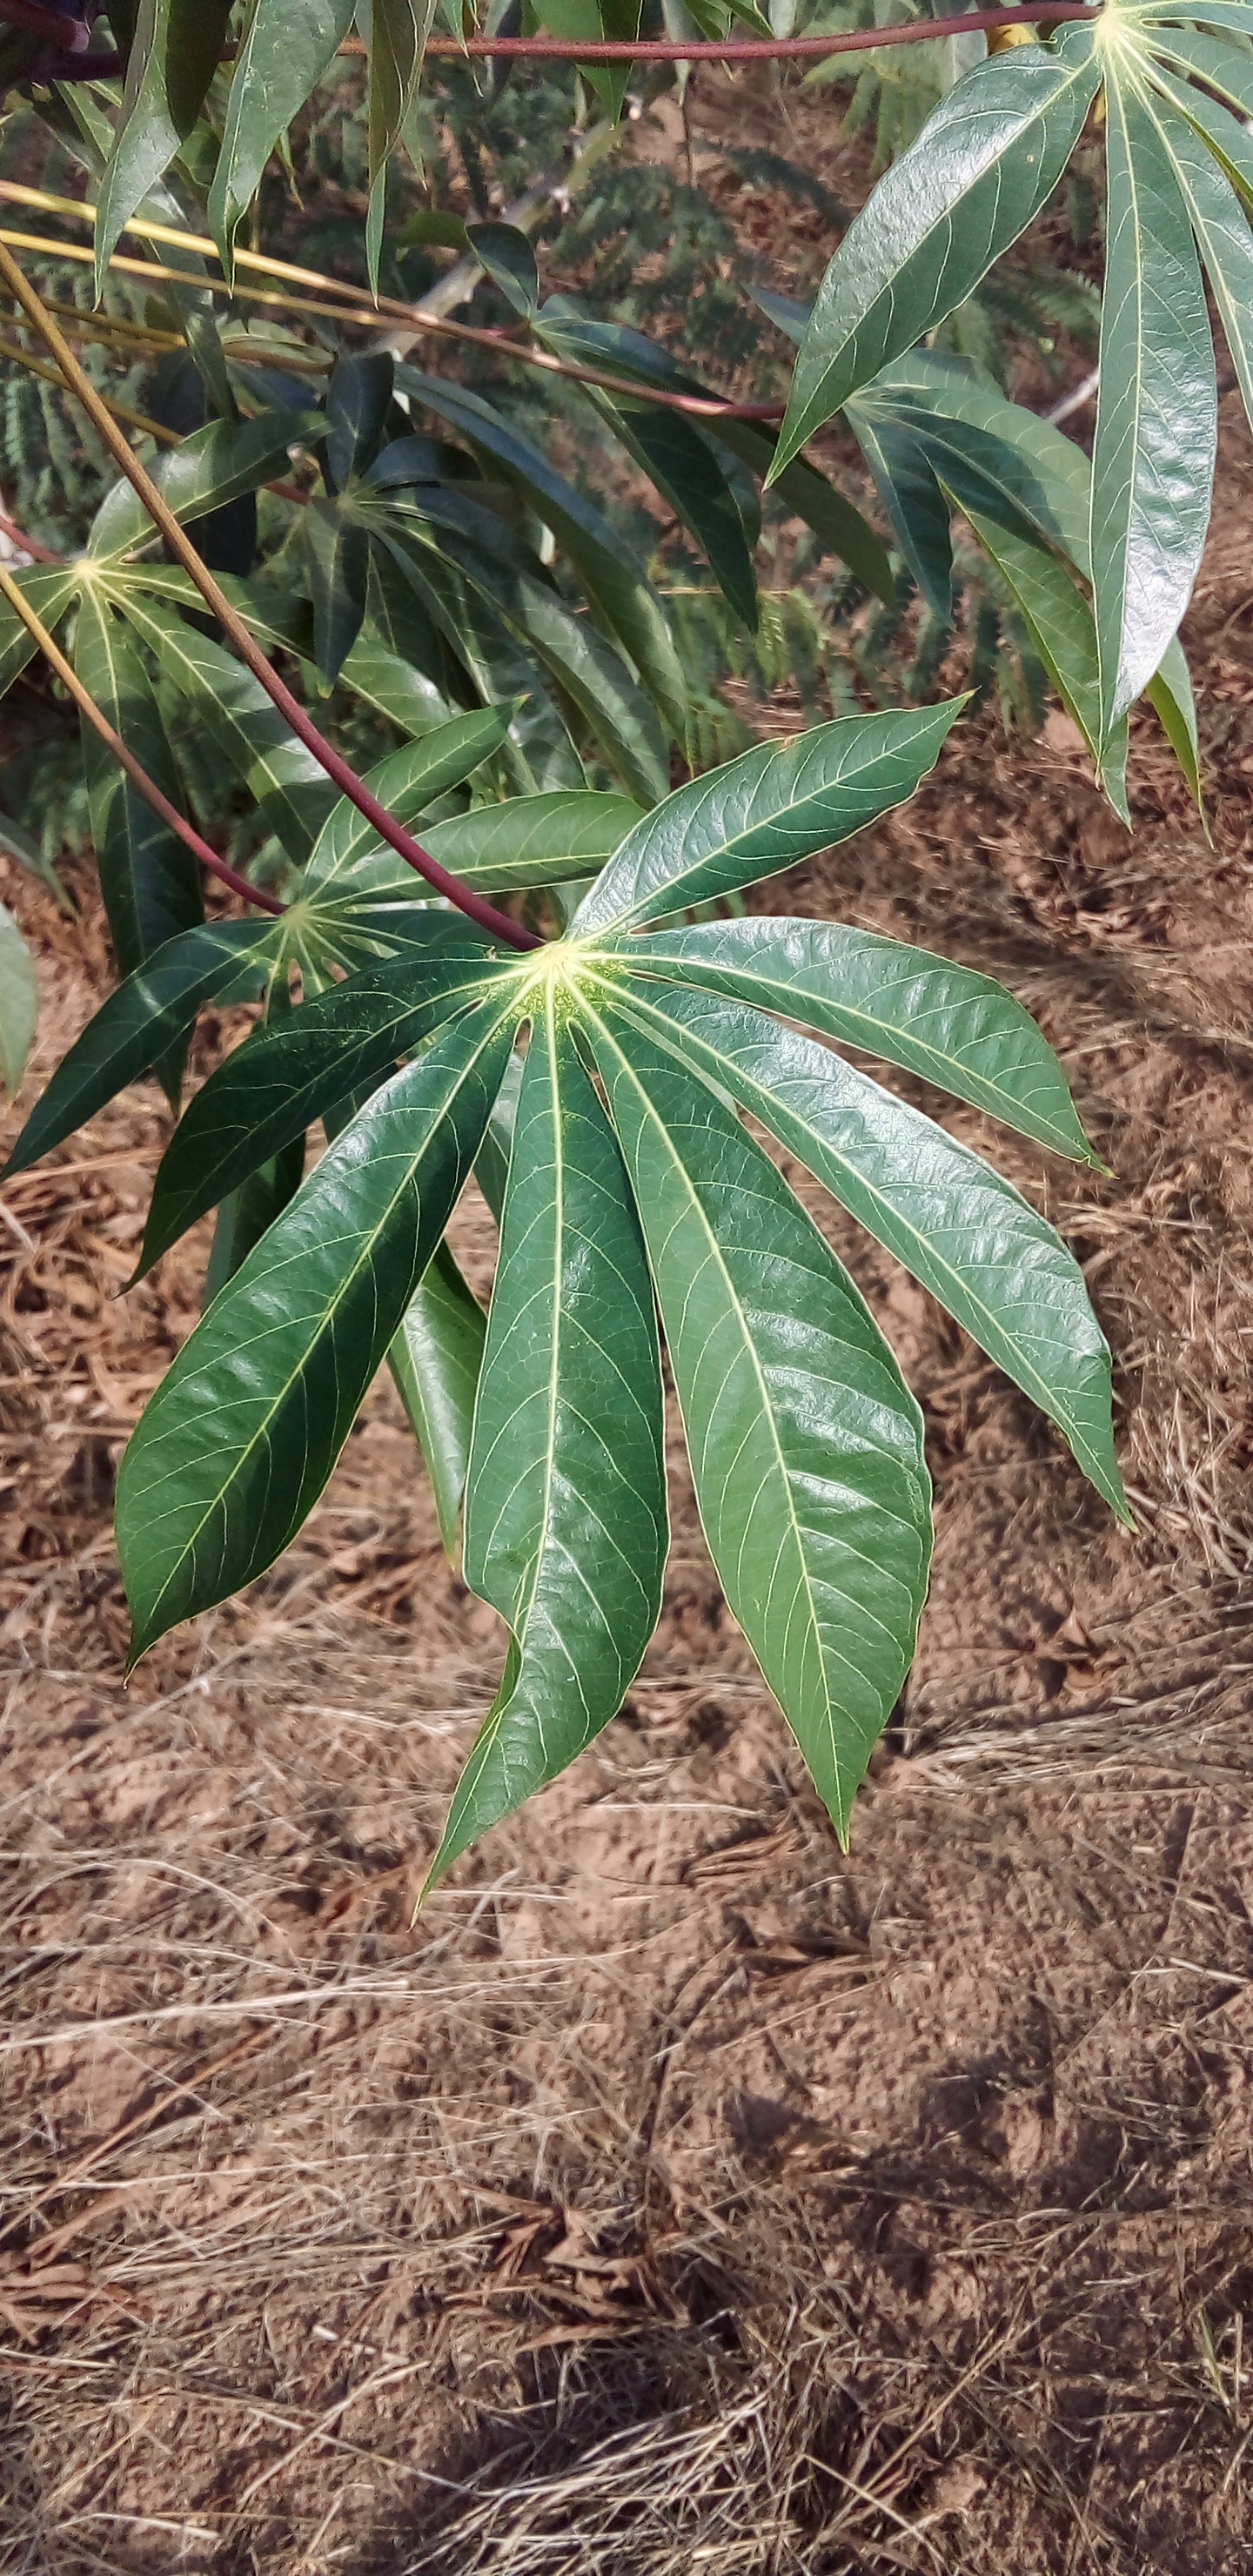
Label: healthy